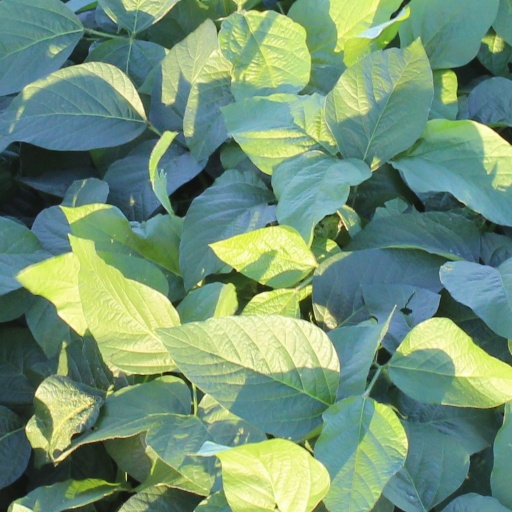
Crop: soybean